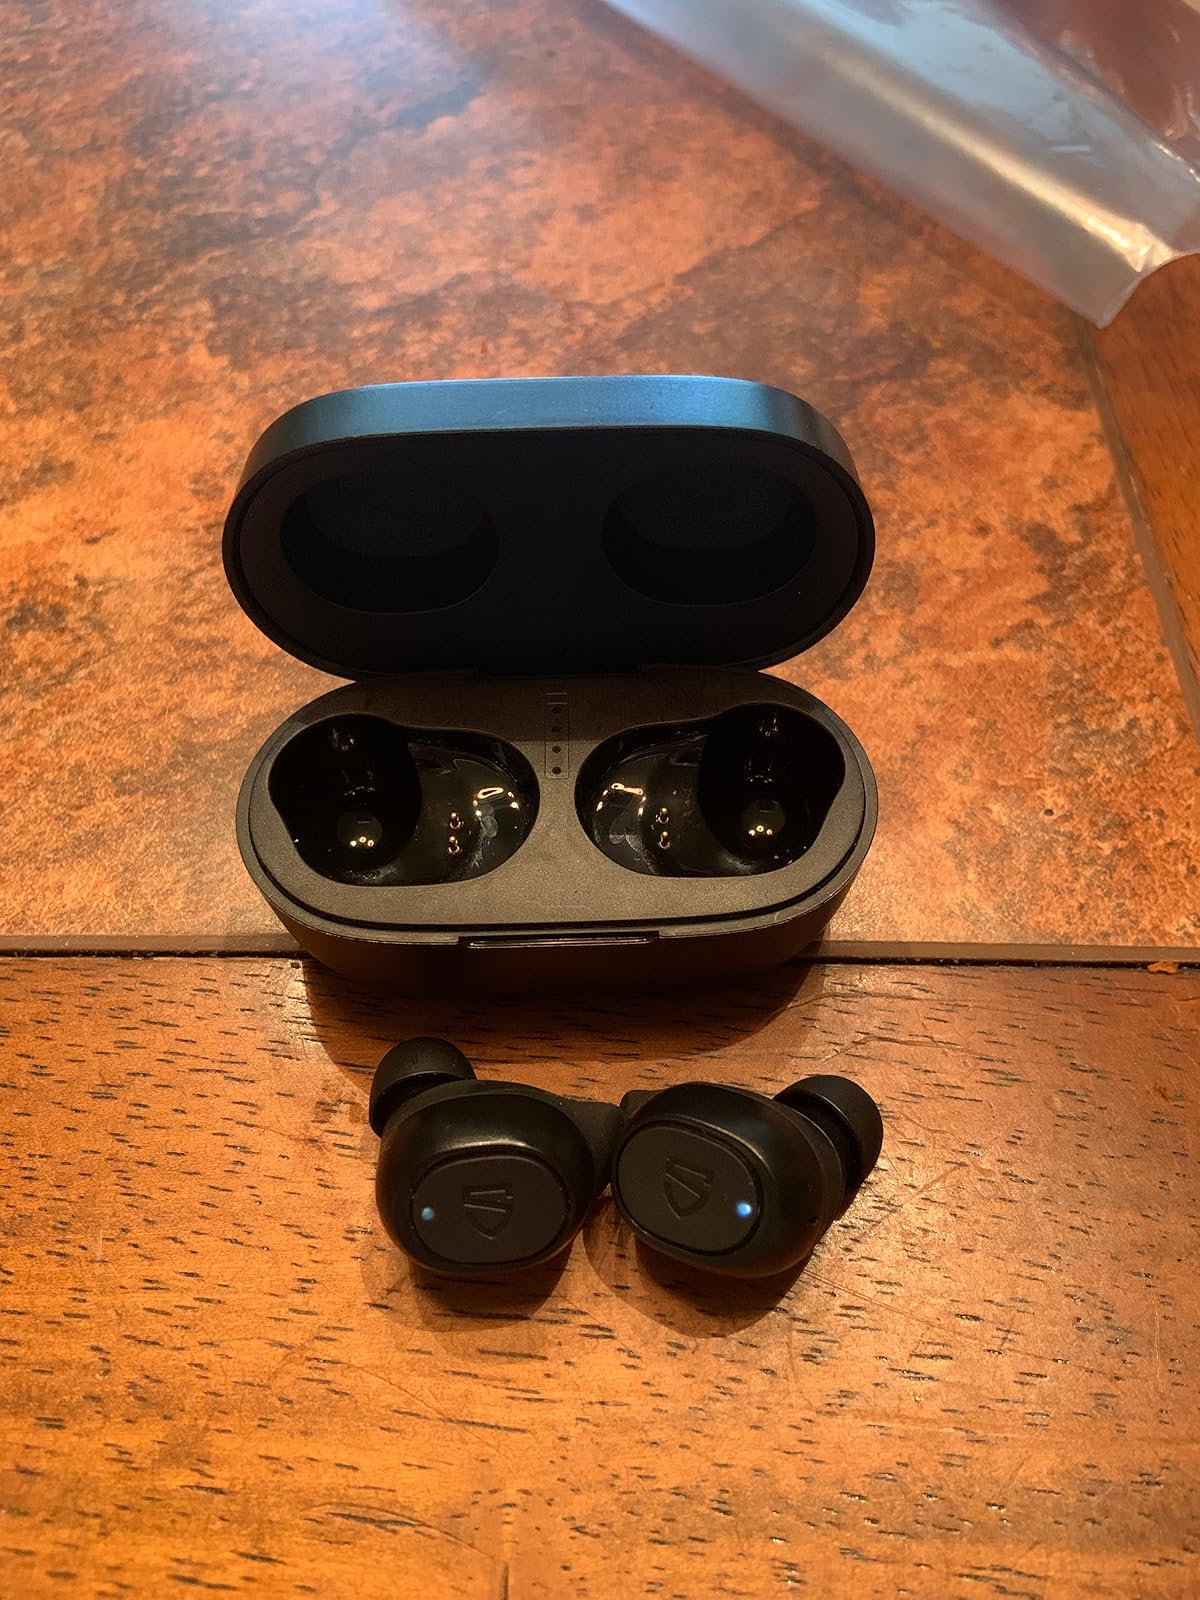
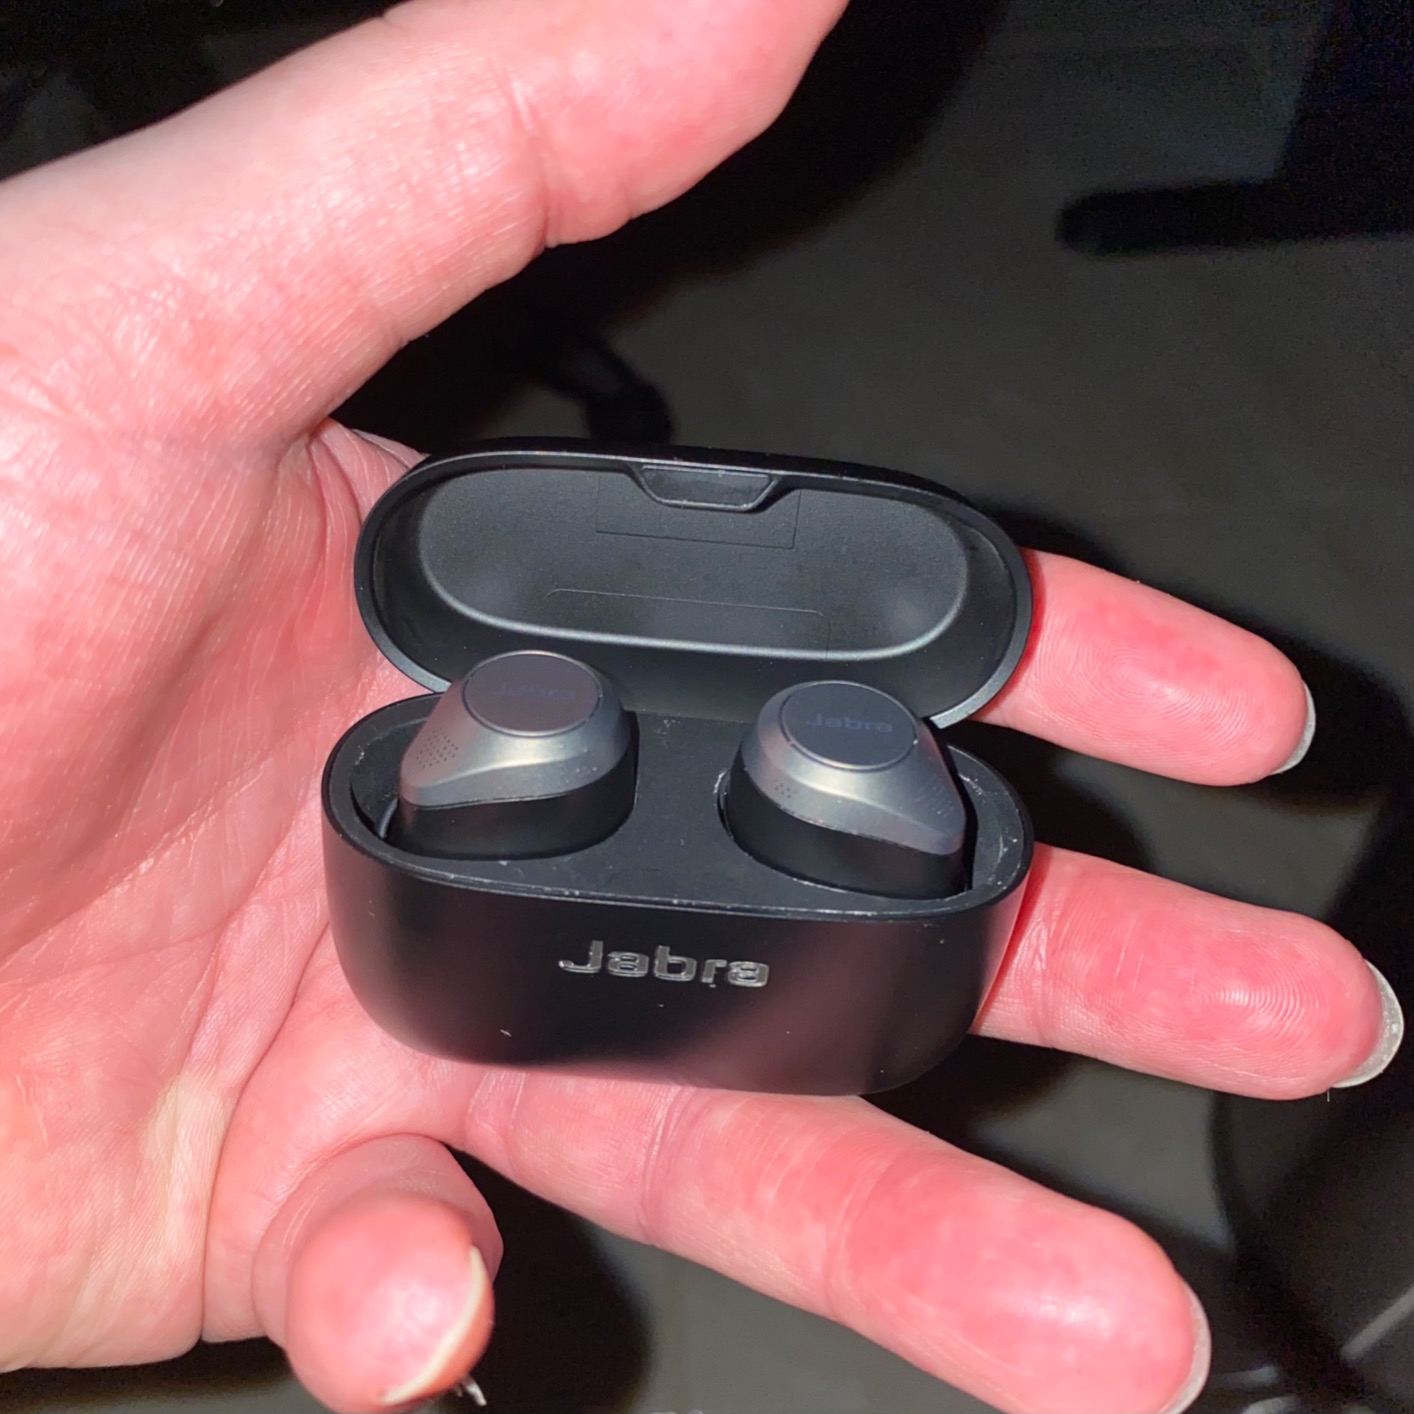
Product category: earbuds
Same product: no